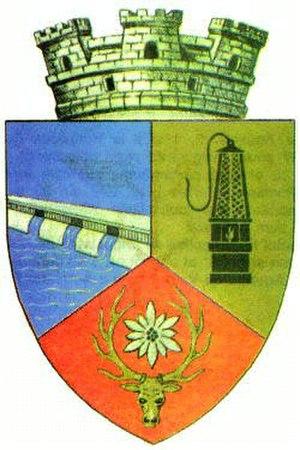
Uricani est une ville du județ de Hunedoara en Roumanie.